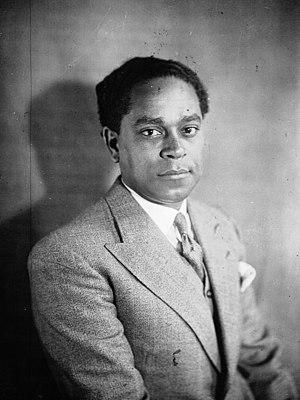
Gaston Monnerville, né le 2 janvier 1897 à Cayenne et mort le 7 novembre 1991 à Paris, est un homme d'État français.